Andrzej Wajda

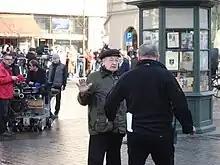
During the filming of "Katyń" in 2007

In 1990, Andrzej Wajda was honoured by the European Film Awards for his lifetime achievement, only the third director to be so honoured, after Federico Fellini and Ingmar Bergman. In the early 1990s, he was elected a senator and also appointed artistic director of Warsaw's Teatr Powszechny. He continued to make films set during World War II, including "Korczak" (1990), a story about a Jewish-Polish doctor who takes care of orphan children, in "The Crowned-Eagle Ring" (1993) and "Holy Week" (1995) specifically on Jewish-Polish relations. In 1994, Wajda presented his own film version of Dostoyevsky's novel The Idiot in the movie "Nastasja", starring Japanese actor Tamasoburo Bando in the double role of Prince Mishkin and Nastasja. The film's cinematographer was Paweł Edelman, who subsequently became one of Wajda's great collaborators. In 1996, the director went in a different direction with "Miss Nobody", a coming-of-age drama that explored the darker and more spiritual aspects of a relationship between three high-school girls. In 1999, Wajda released the epic film "Pan Tadeusz", based on the epic poem of the Polish 19th-century romantic poet Adam Mickiewicz.